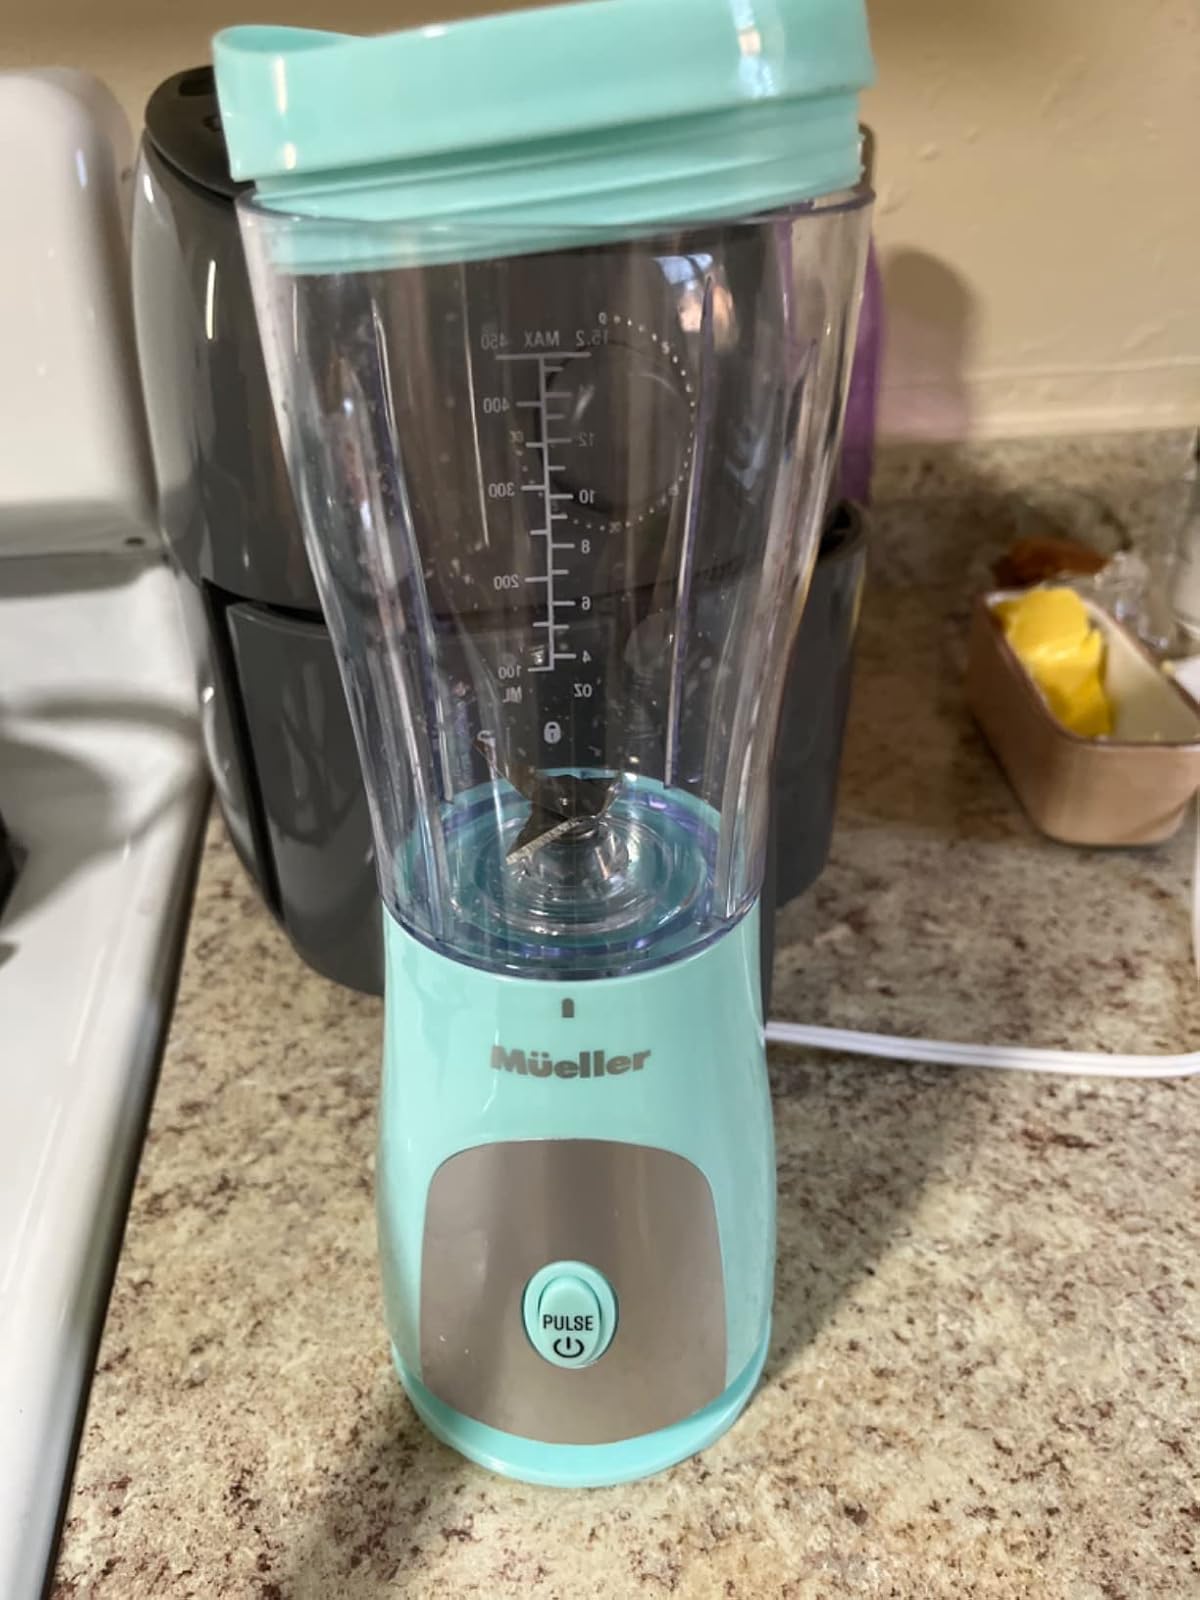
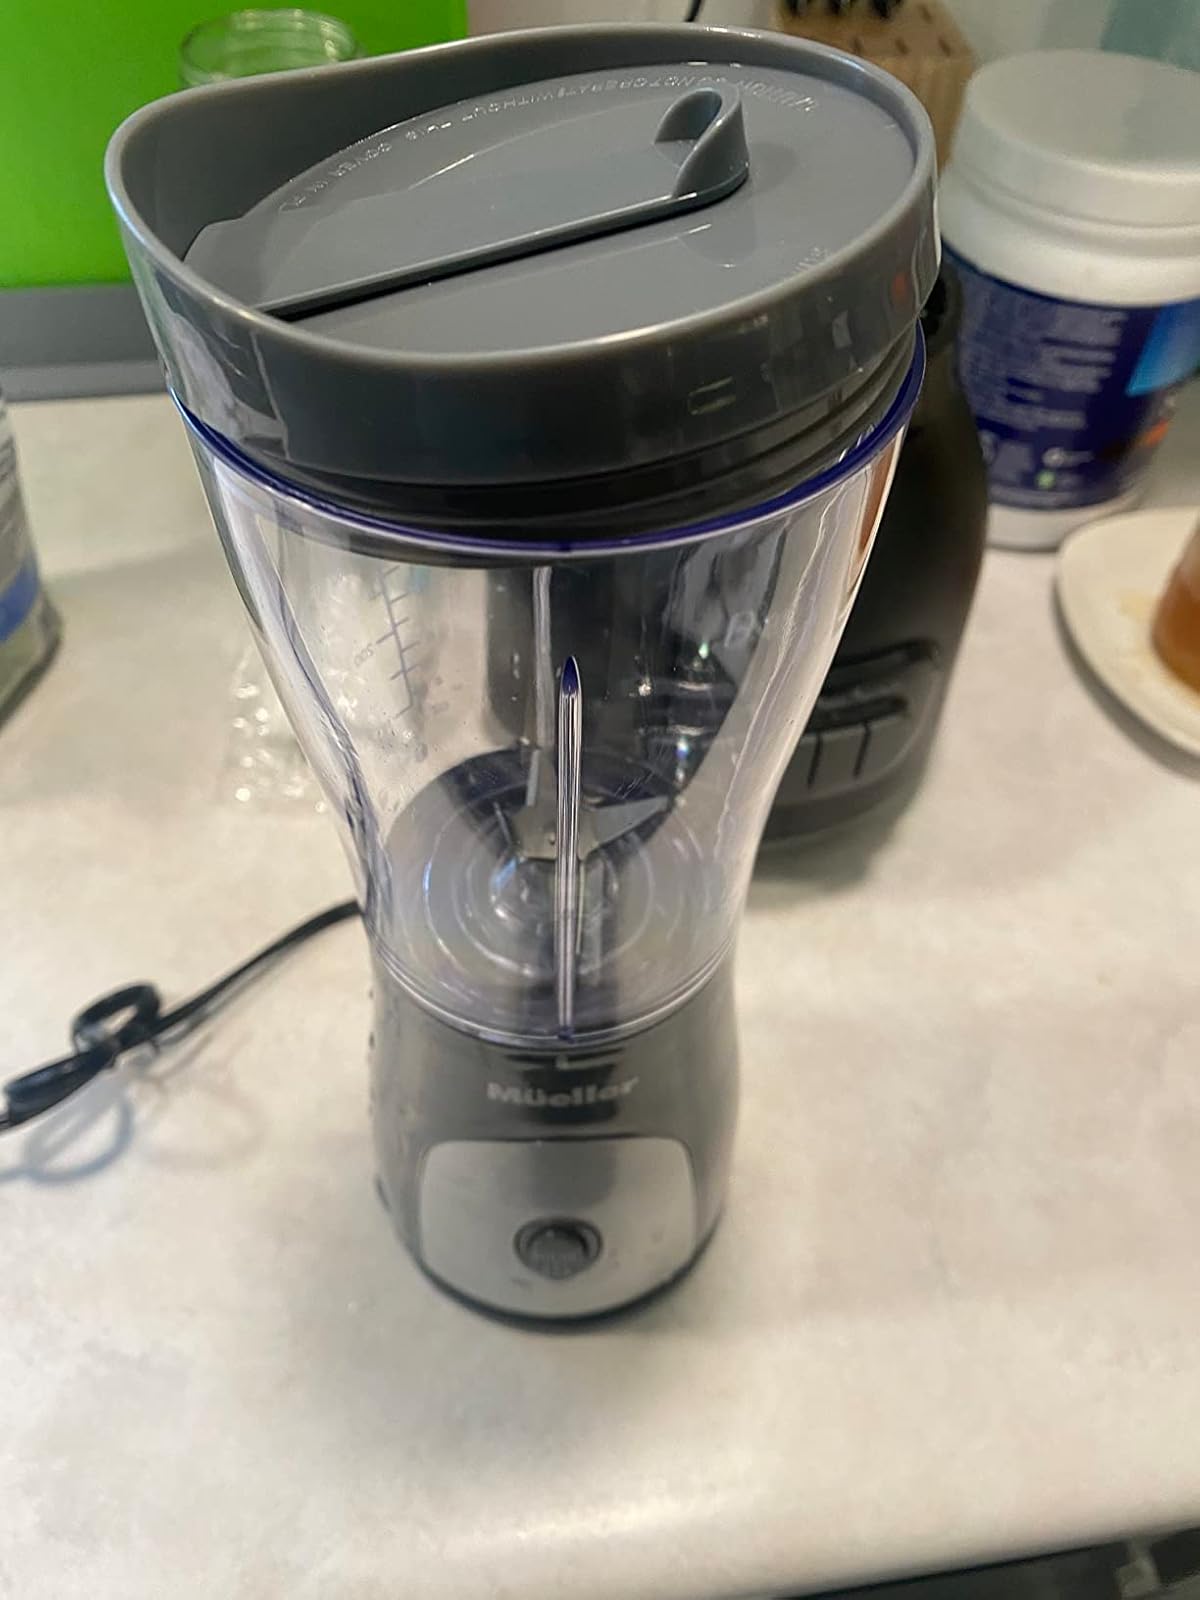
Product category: items_blender
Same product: no